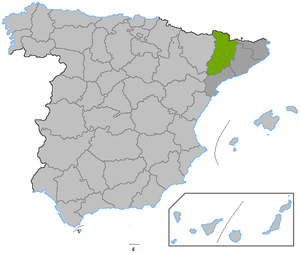
Lleida (provins)
Lleida er en provins i det nordøstlige Spanien, i den vestlige del af den autonome region Catalonien. Den grænser til provinserne Girona, Barcelona, Tarragona, Zaragoza og Huesca og landene Frankrig og Andorra.